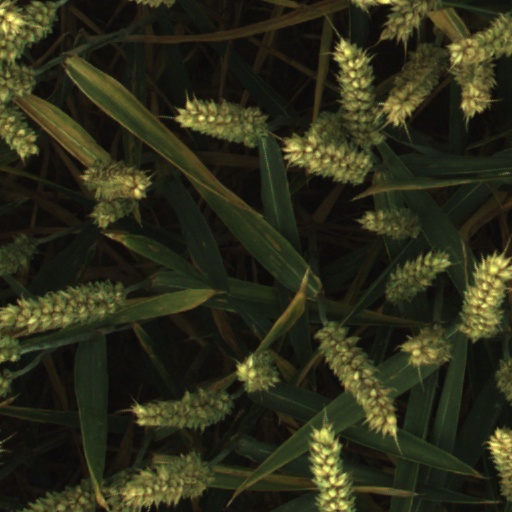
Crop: wheat